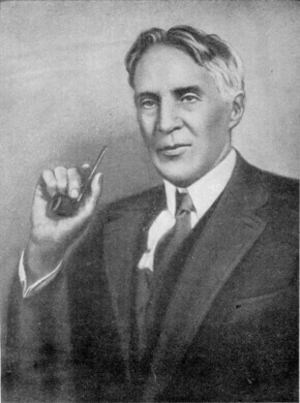
Robert Williams Wood est un physicien américain né le 2 mai 1868 à Concord dans le Massachusetts et mort le 11 août 1955 à Amityville dans l'État de New York. Il est surtout connu pour avoir inventé un écran filtrant laissant passer principalement les rayons ultra-violets appelés communément lumière de Wood ou encore lumière noire ; son invention est aujourd'hui commercialisée sous la forme de tube fluorescent utilisant un principe de phosphorescence, ou lumière froide.